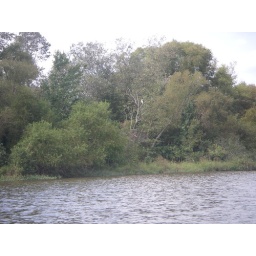
More bird in the tree goodness